Four Sided Triangle

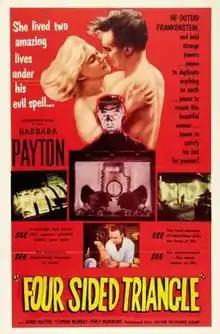
Theatrical release poster

Four Sided Triangle is a 1953 British second feature ('B') science-fiction film directed by Terence Fisher. It was written by Paul Tabori and Fisher, adapted from the 1949 novel by William F. Temple. It stars Stephen Murray, Barbara Payton, John Van Eyssen and James Hayter. It was produced by Hammer Film Productions at Bray Studios from August to September, 1952, and foreshadowed Hammer's later entrance into horror and science fiction. The story concerns two scientists who invent a replication machine and duplicate a woman. J. Elder Wills was the art director. It was at this time that James Carreras announced that future Hammer films would be produced by either his son Michael Carreras or Anthony Hinds on a rotating basis, resulting in almost continuous filming.